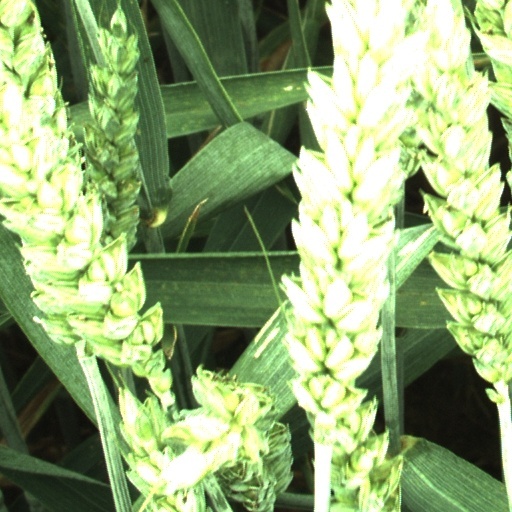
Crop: wheat